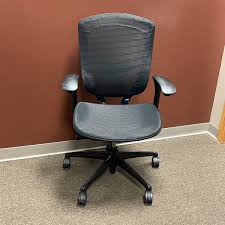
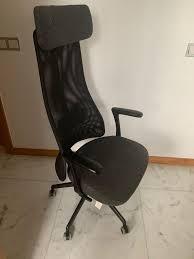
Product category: items_chair
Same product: no